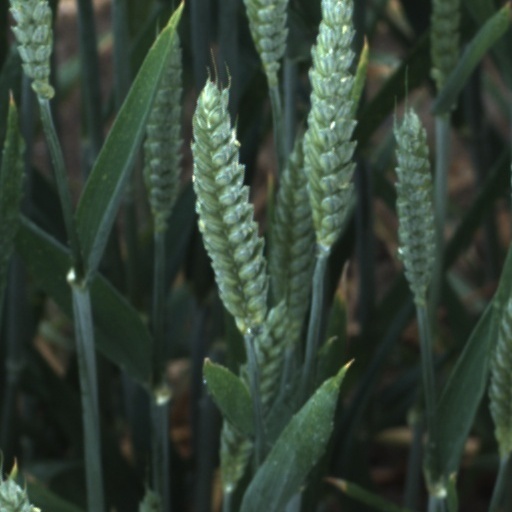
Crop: wheat